Answer in natural language. Is sofa further away or in front of Television? Choose between the following options: in front or further away
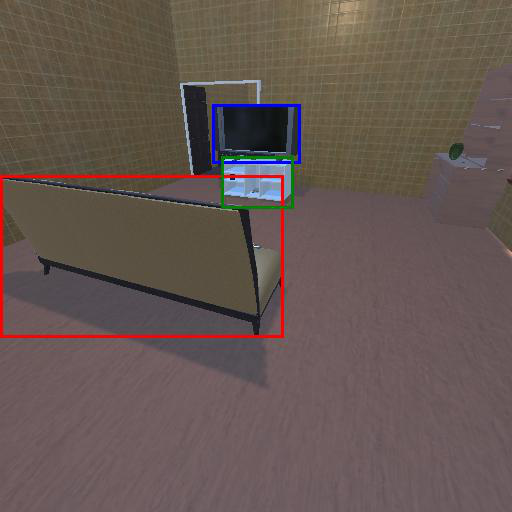
<answer>in front</answer>